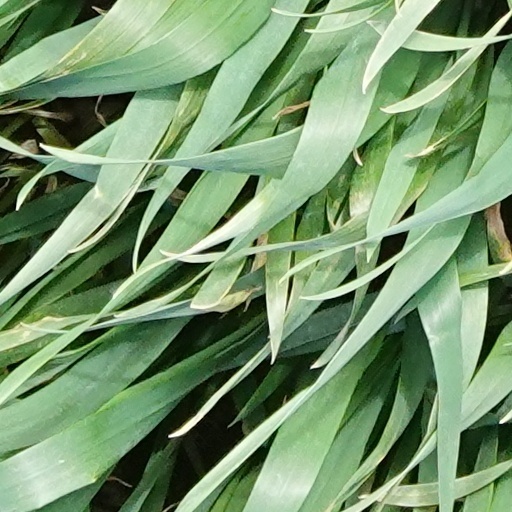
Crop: wheat